Balinese art

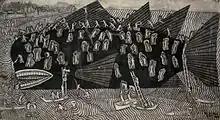
Beached Whale, Ida Bagus Nyoman Rai, Ink wash on canvas

Unlike Ubud and Batuan which are located in the inland of Bali, Sanur is a beach resort. Sanur was the home of the well-known Belgian artist Le Mayeur de Mepres, who lived with a Balinese wife (Ni Polok) and had a beach house on Sanur beach, although he had no interaction with local artists.